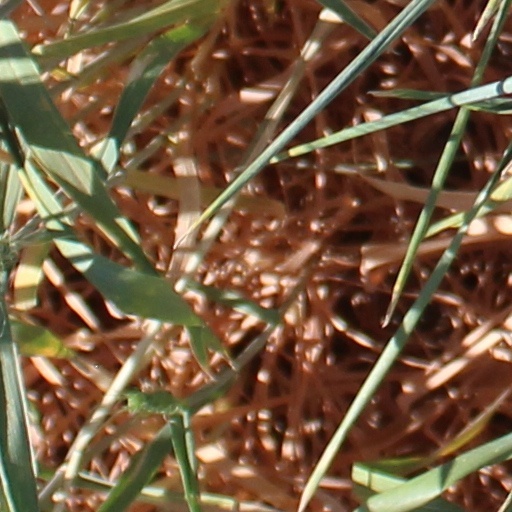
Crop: wheat